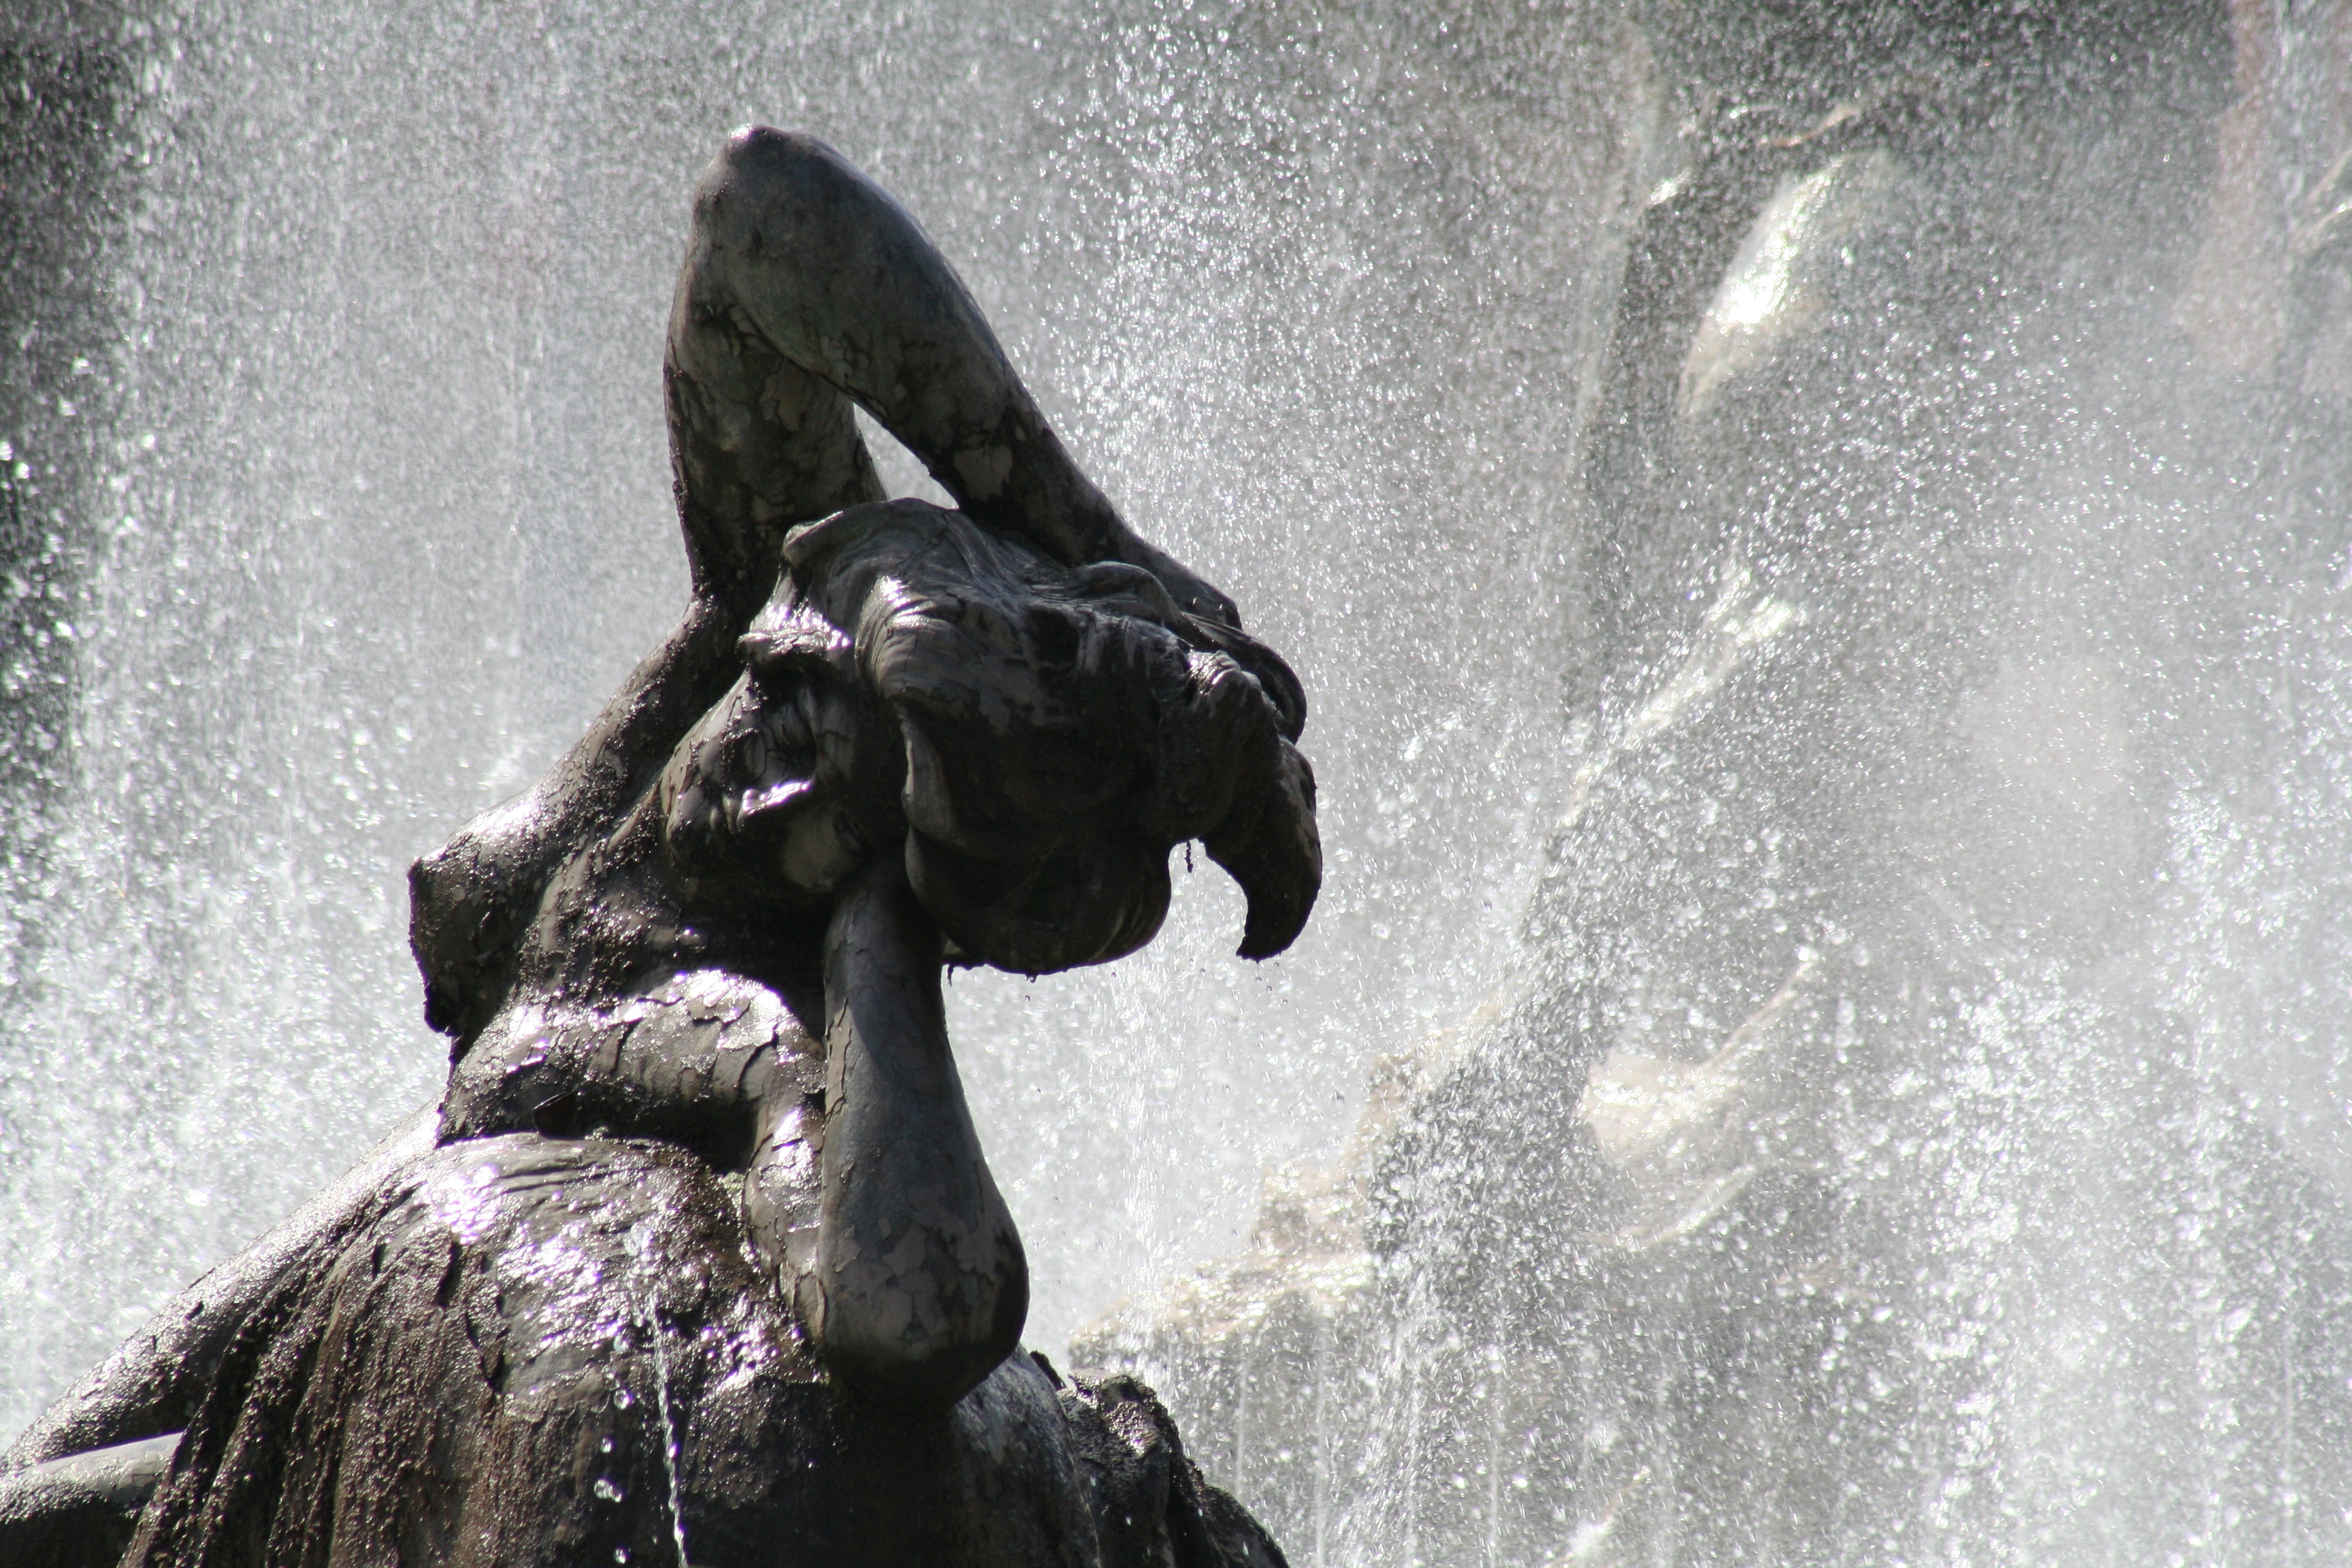
snow, winter, monument, statue, italy, sculpture, rome, fountain, water feature